Vinetastraße (Berlin U-Bahn)

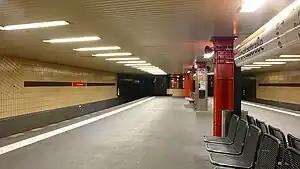

Vinetastraße is a Berlin U-Bahn station in the Pankow district, located on the . It was opened in 1930, and for decades was the northern terminus of the U2, until the line was extended to the Pankow S-Bahn station in 2000.